Jackson State Tigers football

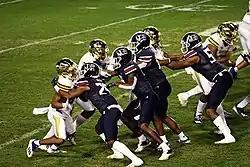
The Tigers playing against the Prairie View A&M Panthers during the 2021 SWAC Football Championship Game

Jackson State has been named a recipient of the black college football national championship four times.